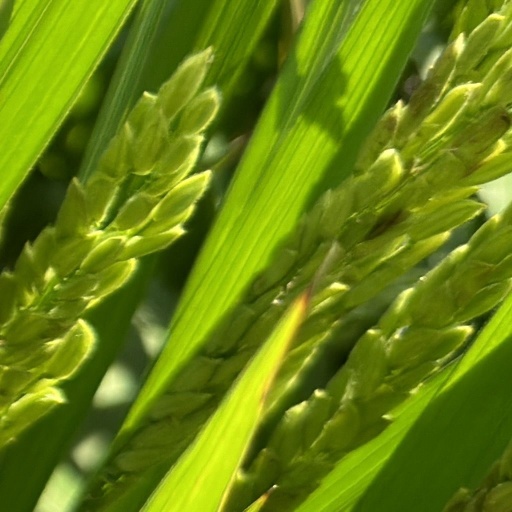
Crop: rice